Kadavul Paathi Mirugam Paathi

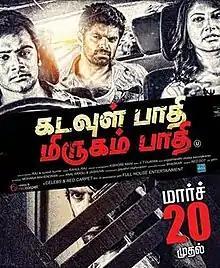

Kadavul Paathi Mirugam Paathi is a 2015 Indian Tamil-language action thriller film directed by Raaj Menon and Suresh. The film produced by Raj Zacharias, also features him in the lead role while Sethu, Abhishek Vinod and Swetha Vijay form the leading cast. Although originally planned with a different ensemble cast in 2011, the project finally materialised in mid 2013. The original score and soundtrack of the movie were composed by Rahul Raj. The film released to negative reviews from both audience and critics alike and was a box office bomb. The film was dubbed and released in Telugu as "Rahadaari" in 2016.